Lake Ponte Vittorio

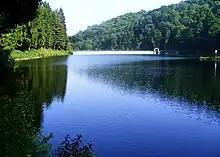

The Lake Ponte Vittorio ("lach ëd Pont Vitòrio" in Piedmontese) is an artificial lake basin located at 710 m elevation between the municipalities of Camandona and Callabiana, both in the Province of Biella.